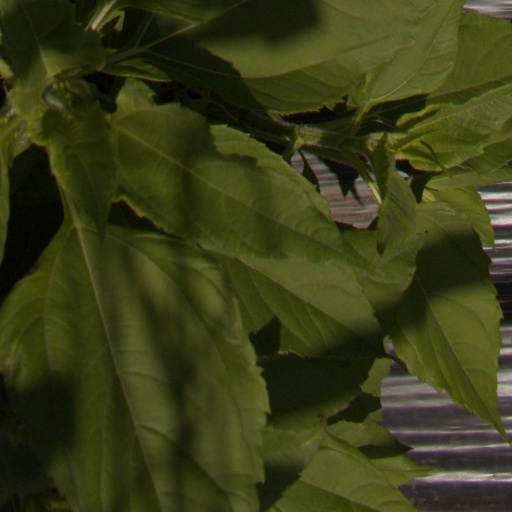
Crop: Jerusalem artichoke